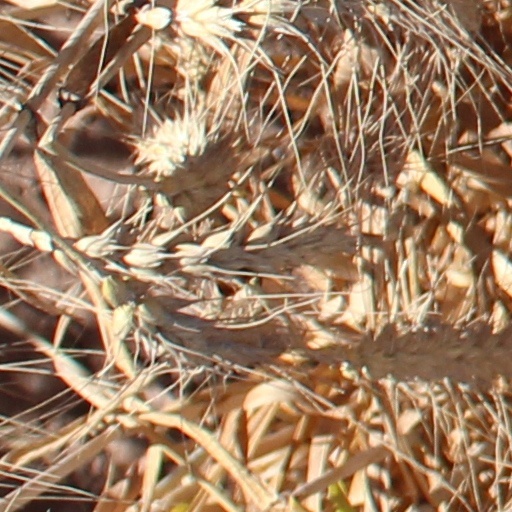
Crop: wheat